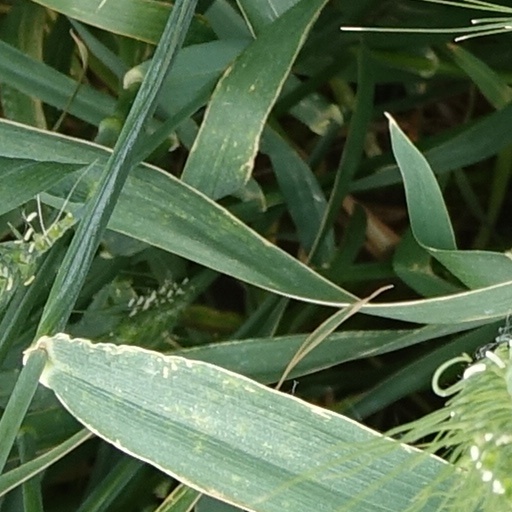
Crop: wheat